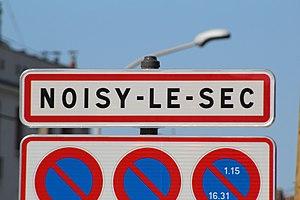
Panneau d'entrée dans Noisy-le-Sec.
Noisy-le-Sec est une commune française située dans le département de la Seine-Saint-Denis, en région Île-de-France. Ses habitants sont appelés les Noiséens.